Estadio de Mongomo

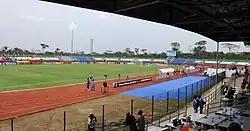

The Estadio de Mongomo is a multi-sports stadium in Mongomo, Equatorial Guinea.